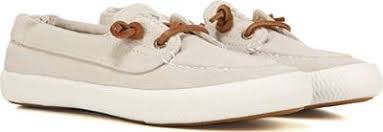
Label: Boat